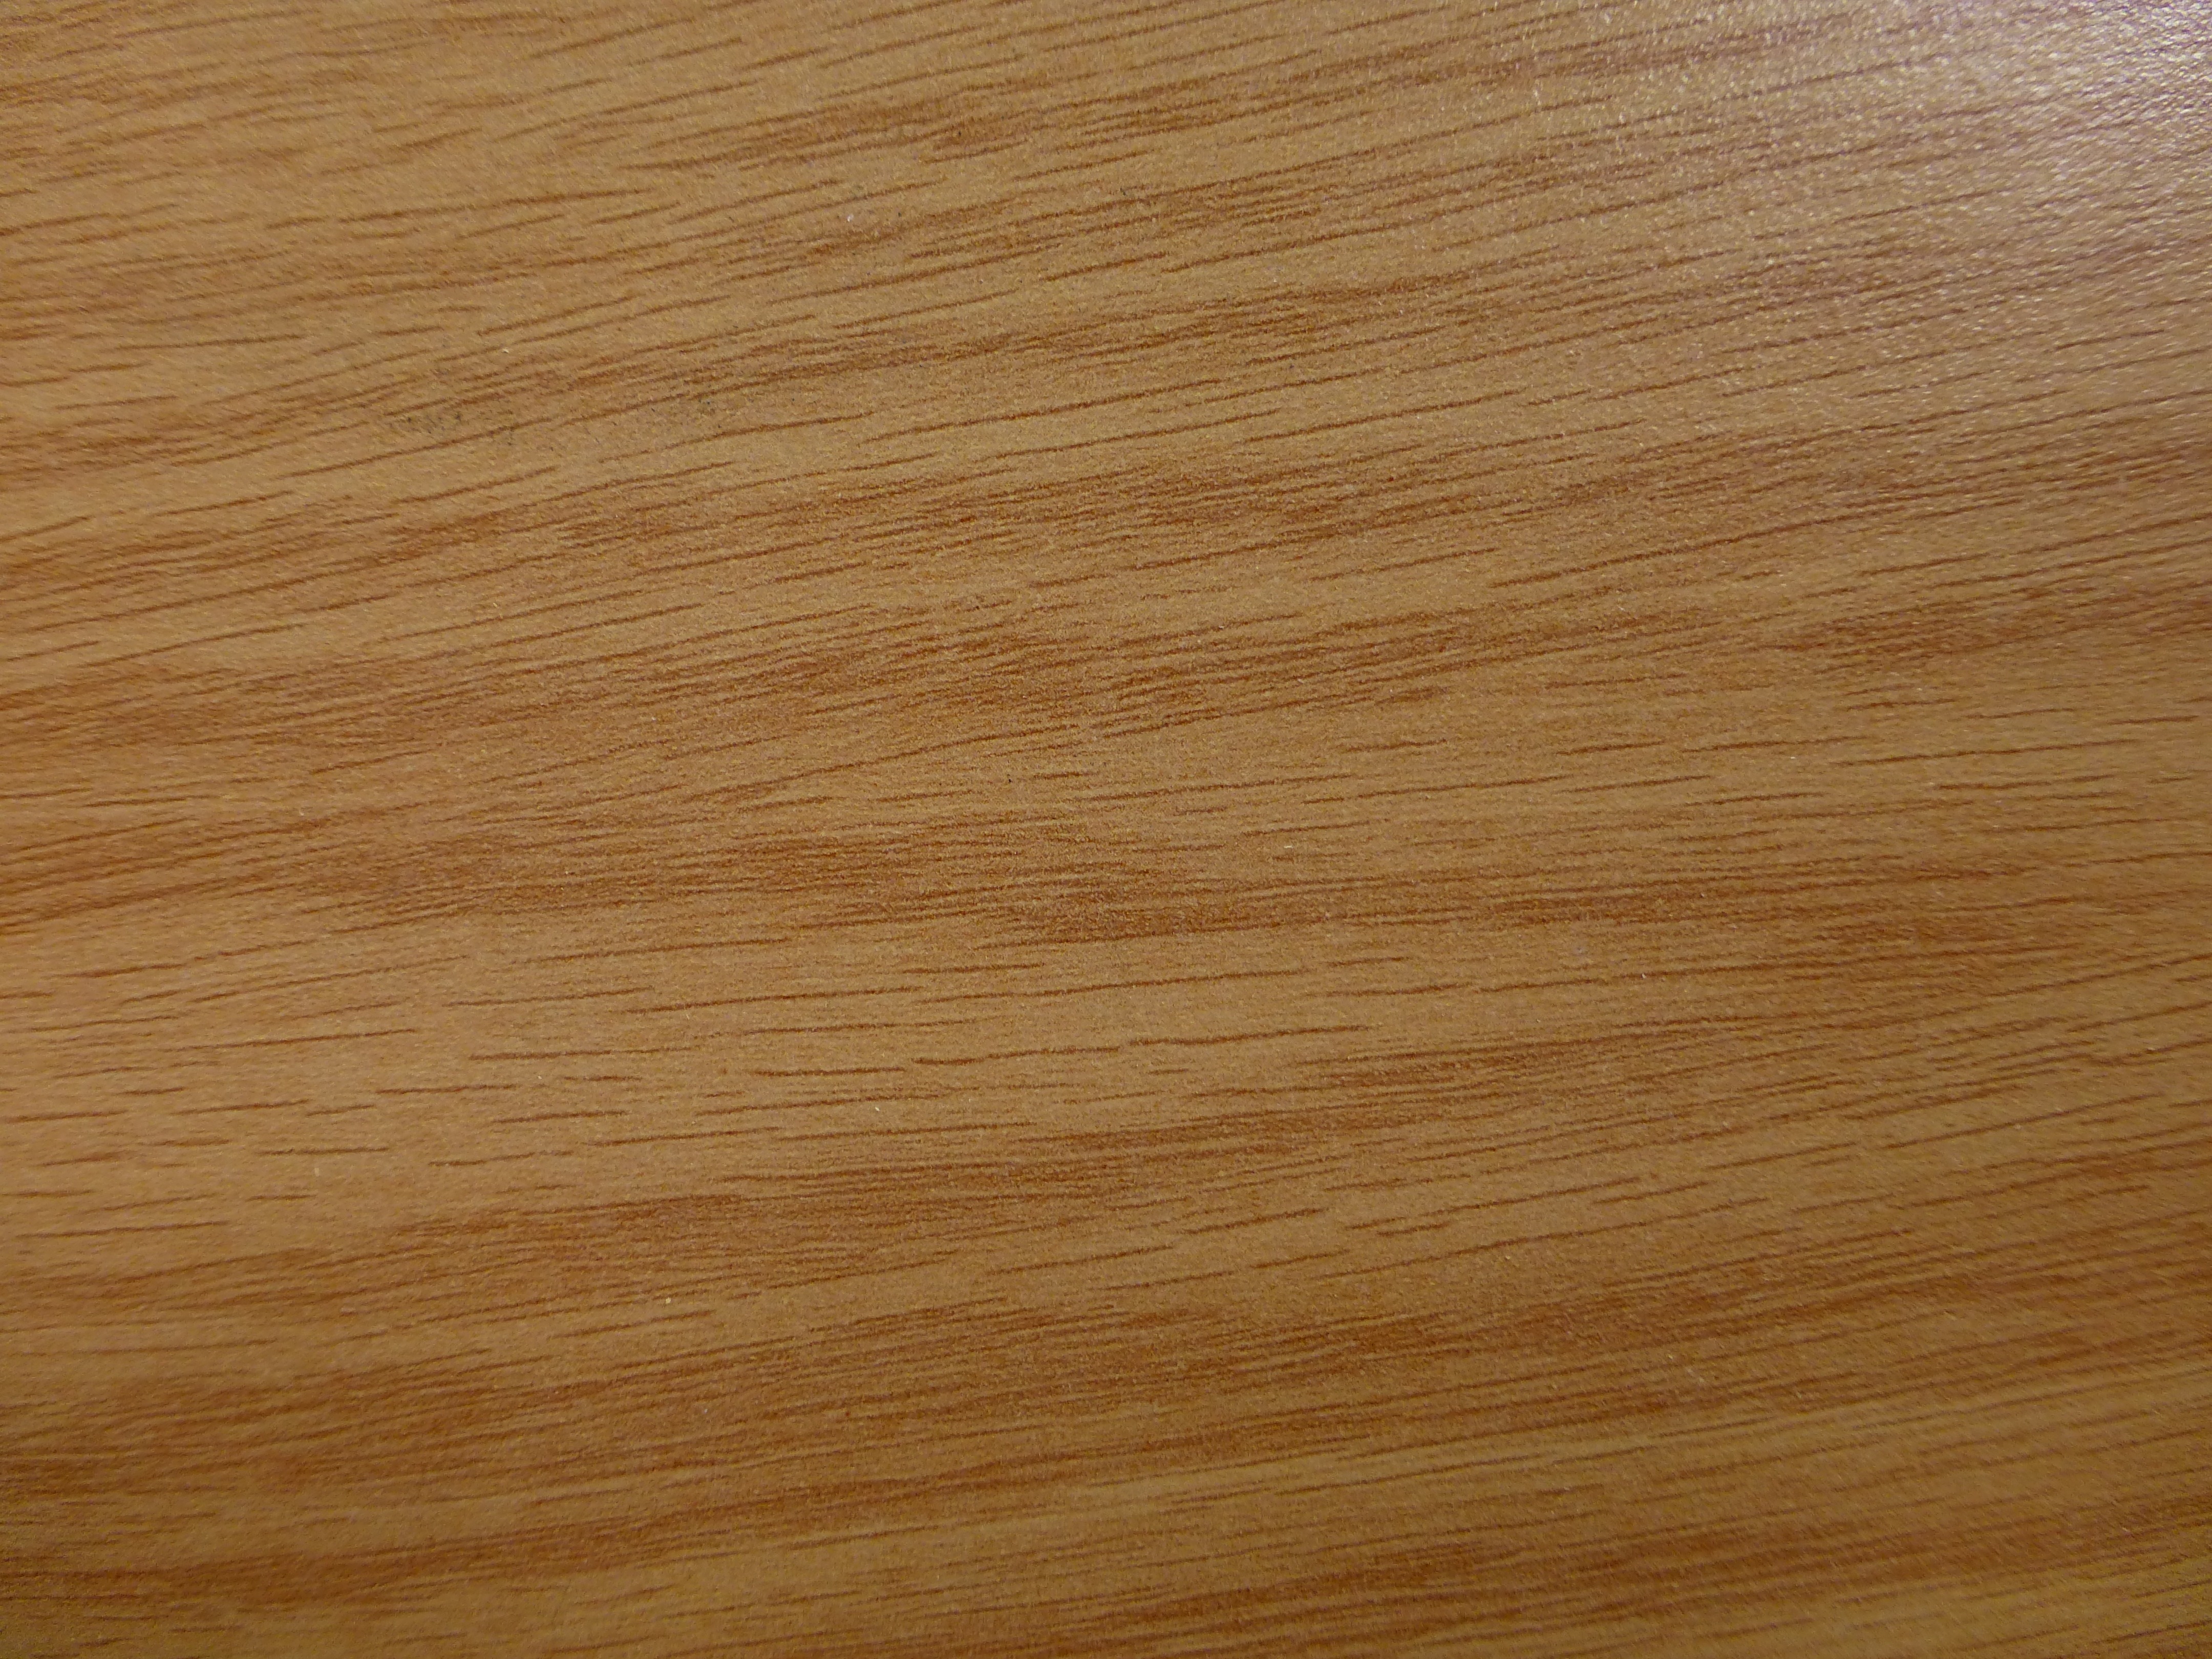
board, wood, grain, texture, plank, floor, wall, pattern, natural, brown, lumber, material, surface, textured, carpenter, woodgrain, design, hardwood, carpentry, wooden, timber, backdrop, panel, flooring, plywood, wood flooring, laminate flooring, wood stain